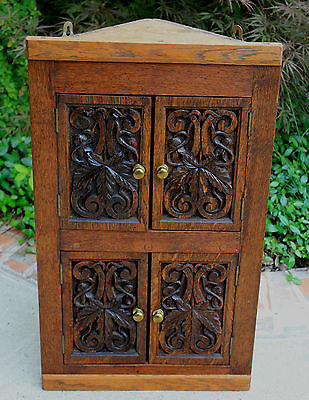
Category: cabinet